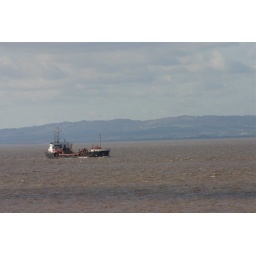
This ship is a suction dredger. It sucks up sand from the seabed for use in the construction industry